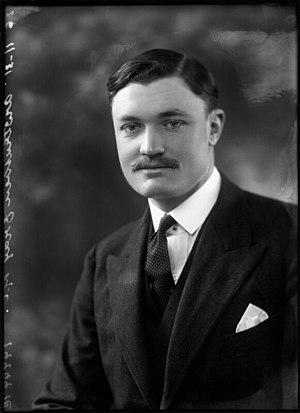
William John St Clair Anstruther-Gray, baron Kilmany, MC PC est un politicien du Parti unioniste écossais.